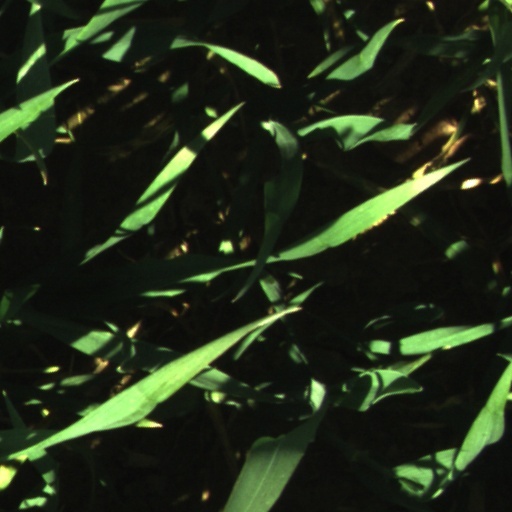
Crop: wheat